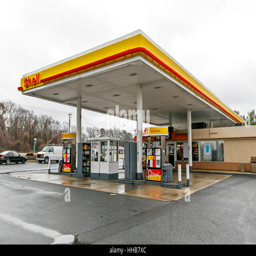
gas station is seen on a cloudy day